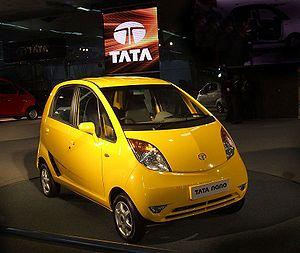
La Tata Nano est une automobile citadine créée par Tata Motors et dévoilée le 10 janvier 2008 lors du 9ᵉ salon de New Delhi Expo Auto, en Inde. Un des premiers enjeux de la Nano est de répondre de façon adaptée aux besoins du marché local en produisant une voiture accessible au plus grand nombre. Dans un second temps, l’objectif de Tata Motors est de s’implanter sur le marché international, notamment dans des pays comme la Chine, avec une voiture qui aurait les qualités de ses rivales à un prix défiant toute concurrence.
Pikachu est une espèce de Pokémon, une créature de fiction issue de la franchise médiatique Pokémon de Nintendo. Il est apparu la première fois au Japon en 1996, dans les jeux vidéo Pokémon Vert et Pokémon Rouge, créés par Satoshi Tajiri. Initialement conçu comme un personnage secondaire, Pikachu est devenu la mascotte de l'univers Pokémon après avoir été choisi comme personnage principal dans l'adaptation télévisuelle du jeu, aux côtés de son dresseur Sacha. Il apparaît depuis de manière récurrente dans le marketing de la franchise, au point de désigner parfois celle-ci par métonymie.